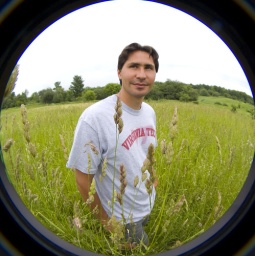
A fish eye in the grass